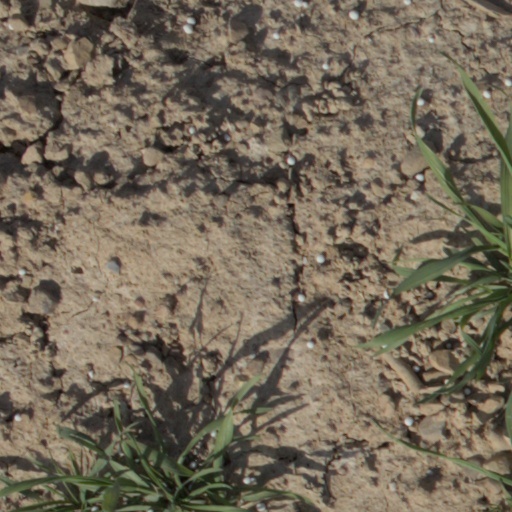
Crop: wheat